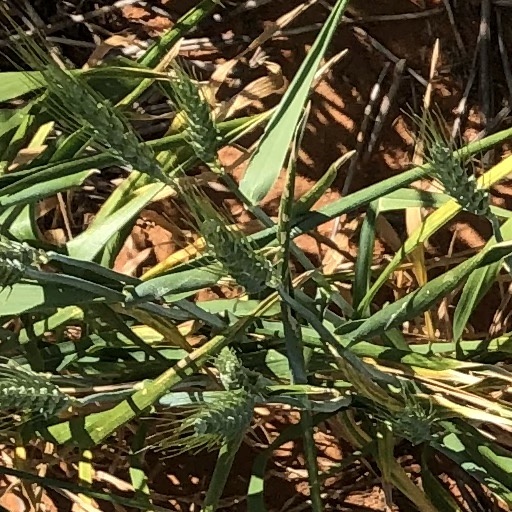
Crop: wheat